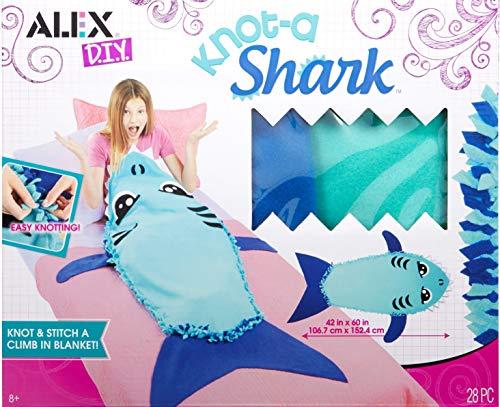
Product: ALEX DIY Knot-A Shark Kit Playset
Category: Toys & Games | Arts & Crafts | Craft Kits
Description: Just knot and stitch to make a fun shark blanket to wear, scare, and snuggle.
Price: $24.74
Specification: ProductDimensions:60x0x42inches|ItemWeight:1pounds|ShippingWeight:1.5pounds(Viewshippingratesandpolicies)|DomesticShipping:ItemcanbeshippedwithinU.S.|InternationalShipping:ThisitemcanbeshippedtoselectcountriesoutsideoftheU.S.LearnMore|ASIN:B072F2T85T|Itemmodelnumber:602020|Manufacturerrecommendedage:8yearsandup